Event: Nepal Earthquake
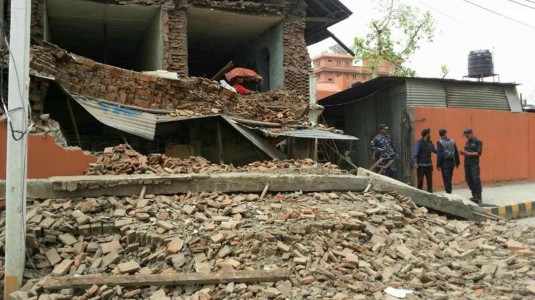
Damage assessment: damage